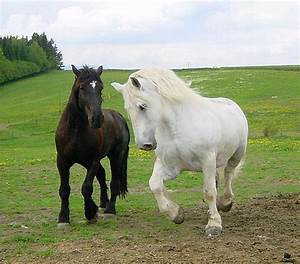
Label: cavallo